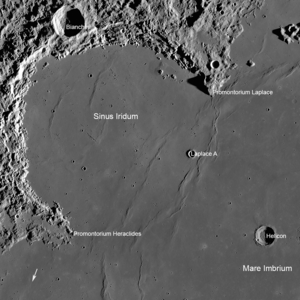
Sinus Iridum, située sur la Lune, est une plaine de lave basaltique qui forme une extension au nord-ouest de Mare Imbrium. Cette formation cratériforme est entourée du nord-est au sud-ouest par la chaîne de montagnes Montes Jura. La partie en saillie de la chaîne à l'extrémité sud-ouest est nommée Promontorium Heraclides, tandis que l'extrémité nord-est est appelée Promontorium Laplace. Cette baie et les montagnes environnantes sont considérées comme l'une des caractéristiques les plus belles de la Lune, et est très appréciée des observateurs lunaires.
Les Montes Jura sont une chaîne de montagnes de la surface lunaire. Dénommée ainsi par le cartographe allemand Ernst Debes, elle constitue la bordure qui entoure la baie des arcs-en-ciel sur près de 420 kilomètres. Cette crête qui atteint 3 800 m d'altitude correspond au rempart nord-ouest du cratère à l'origine de cette baie, le rempart sud-est, recouvert de lave, n'étant plus visible que sous la forme d'une ride.